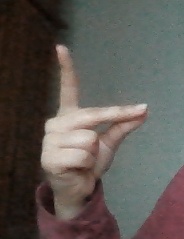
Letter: ta